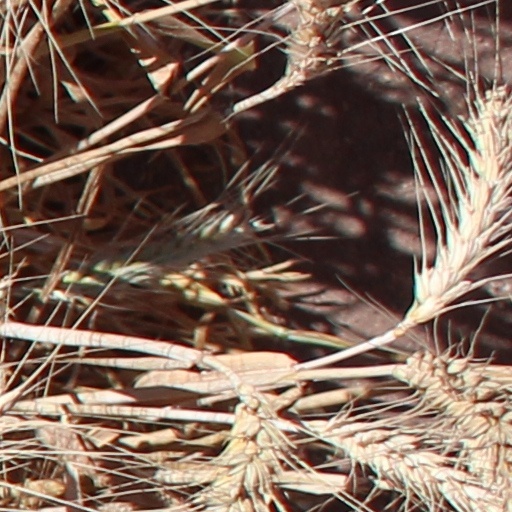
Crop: wheat